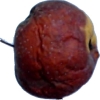
Label: apples